MiR-134

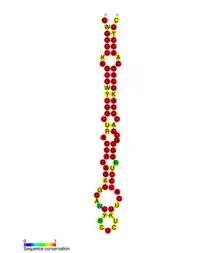
Conserved secondary structure of miR-134

miR-134 is a family of microRNA precursors found in mammals, including humans. MicroRNAs are typically transcribed as ~70 nucleotide precursors and subsequently processed by the Dicer enzyme to give a ~22 nucleotide product. The excised region or, mature product, of the miR-134 precursor is the microRNA mir-134.